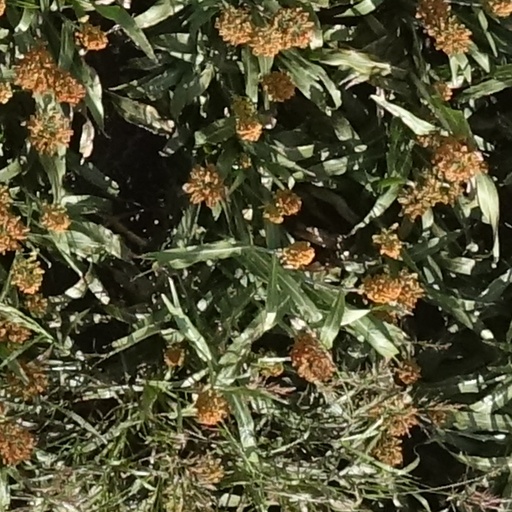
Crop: sorghum